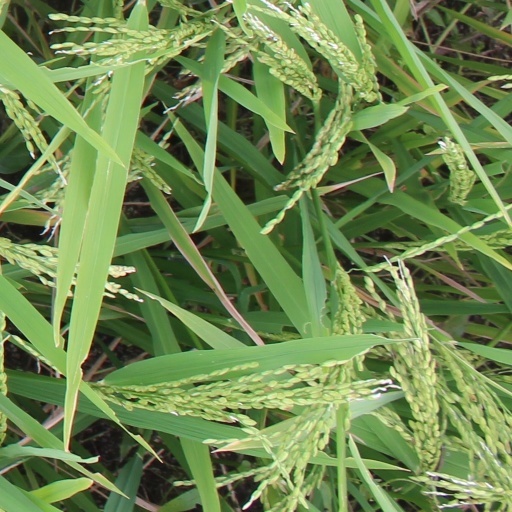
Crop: rice